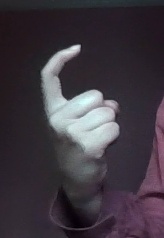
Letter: ra